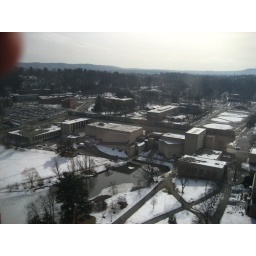
on the 23 floor of U Mass Amherst library looking over the University